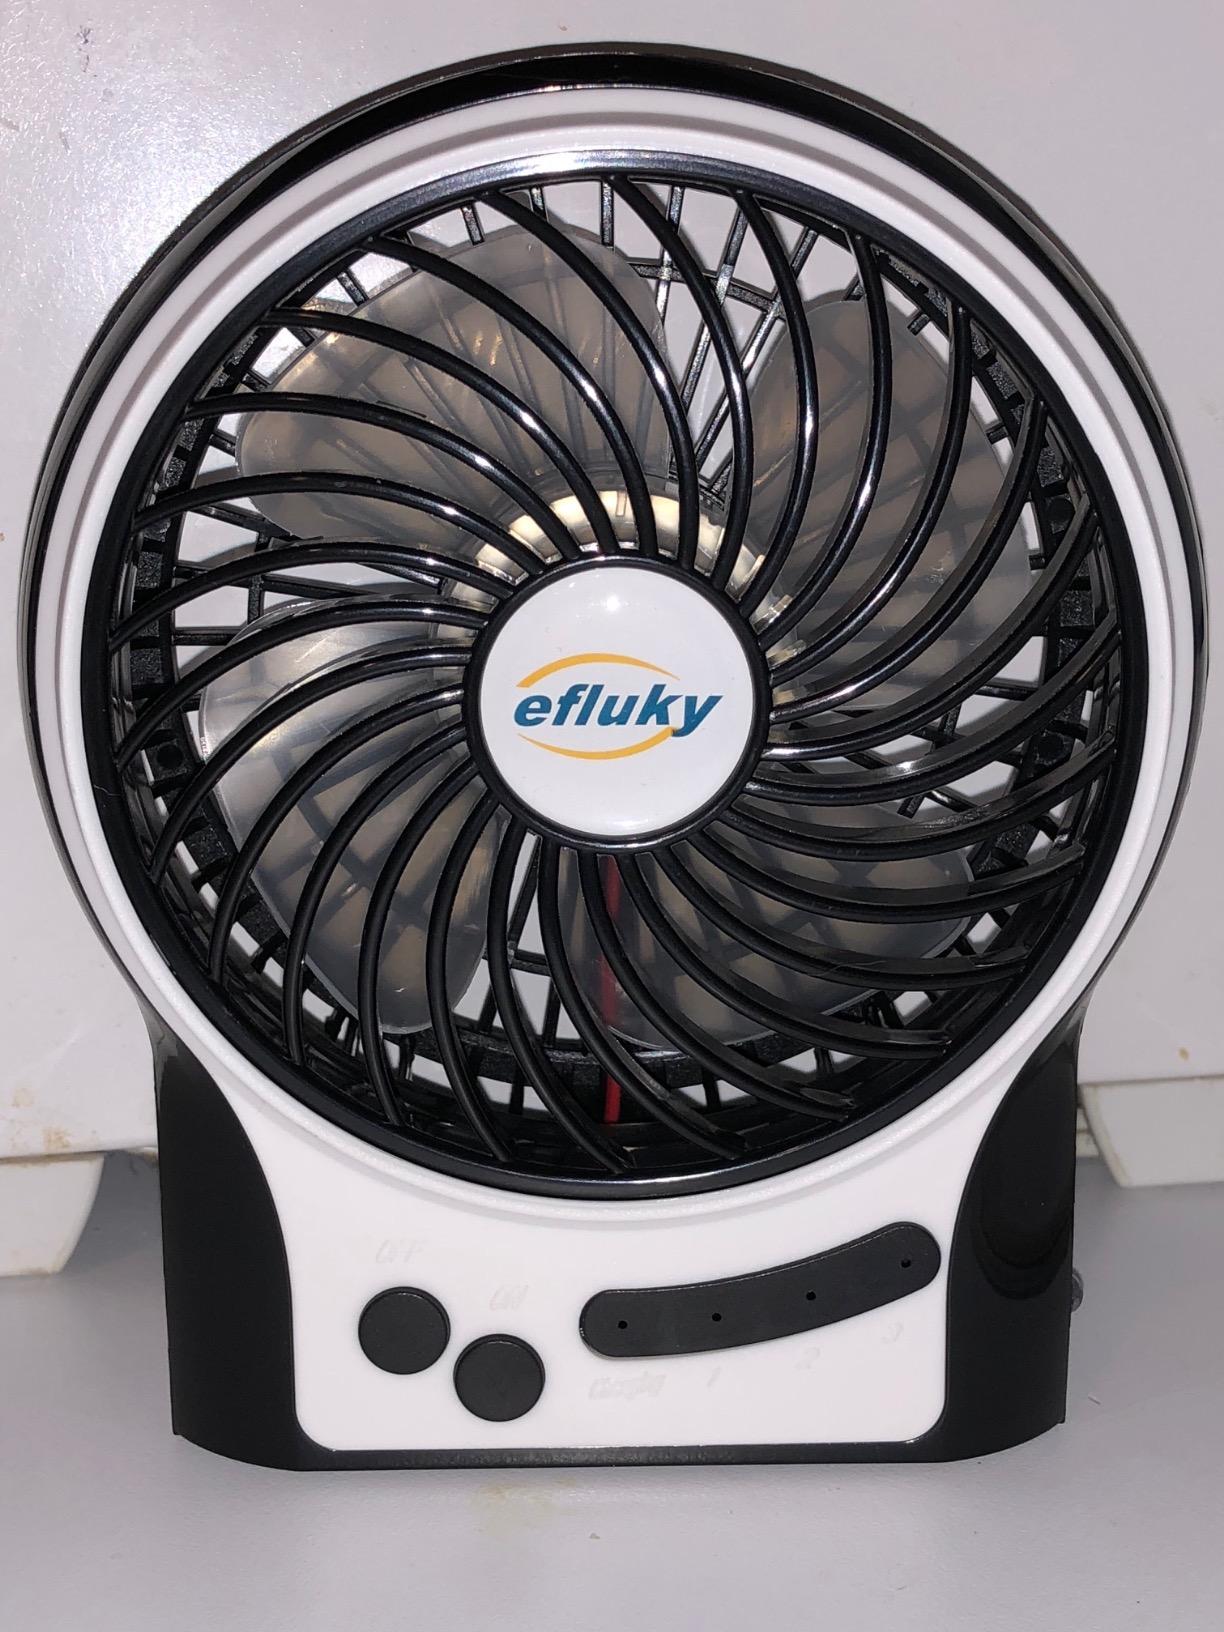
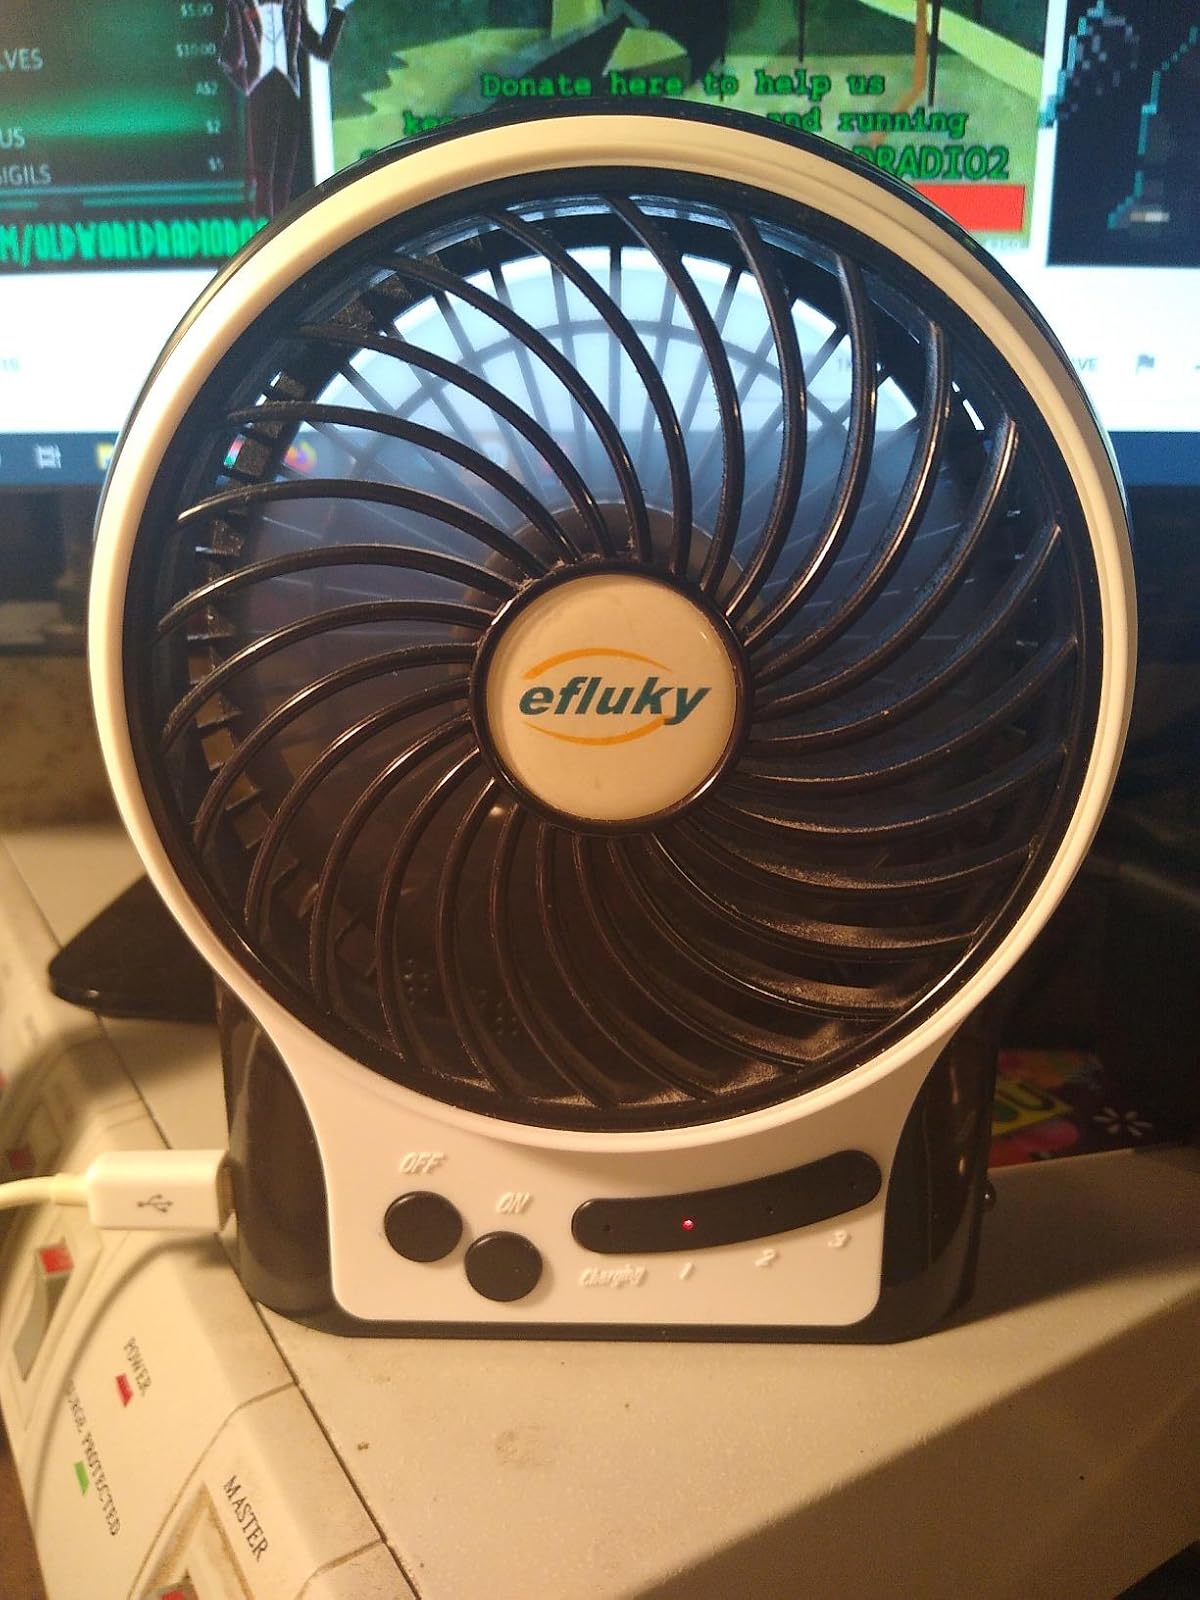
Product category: fan
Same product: yes